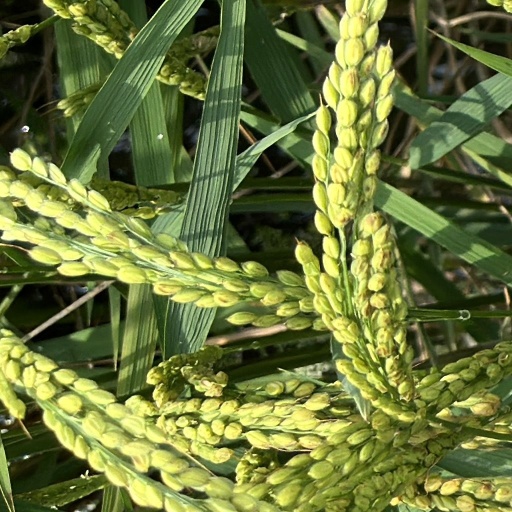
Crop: rice